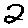
Label: 2